Catlett Historic District

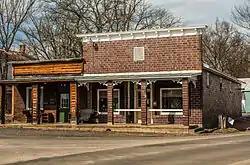
Old commercial building at corner of Old Catlett Rd. and Elk Run Rd.

Catlett Historic District is a national historic district located at Catlett, Fauquier County, Virginia. It encompasses 119 contributing buildings, 2 contributing sites, and 11 contributing structures in the rural village of Catlett. It contains a collection of buildings that represent the town during the late 19th and early-to-mid 20th centuries. Notable buildings include Prospect Acres (c. 1855), Edmonds Place (c. 1870), Trenis House, the Gothic Revival style Trinity Church (1872), the former Ensor's Store, Leidy Wilson's Store, and the Wilson Farms Meat Company.